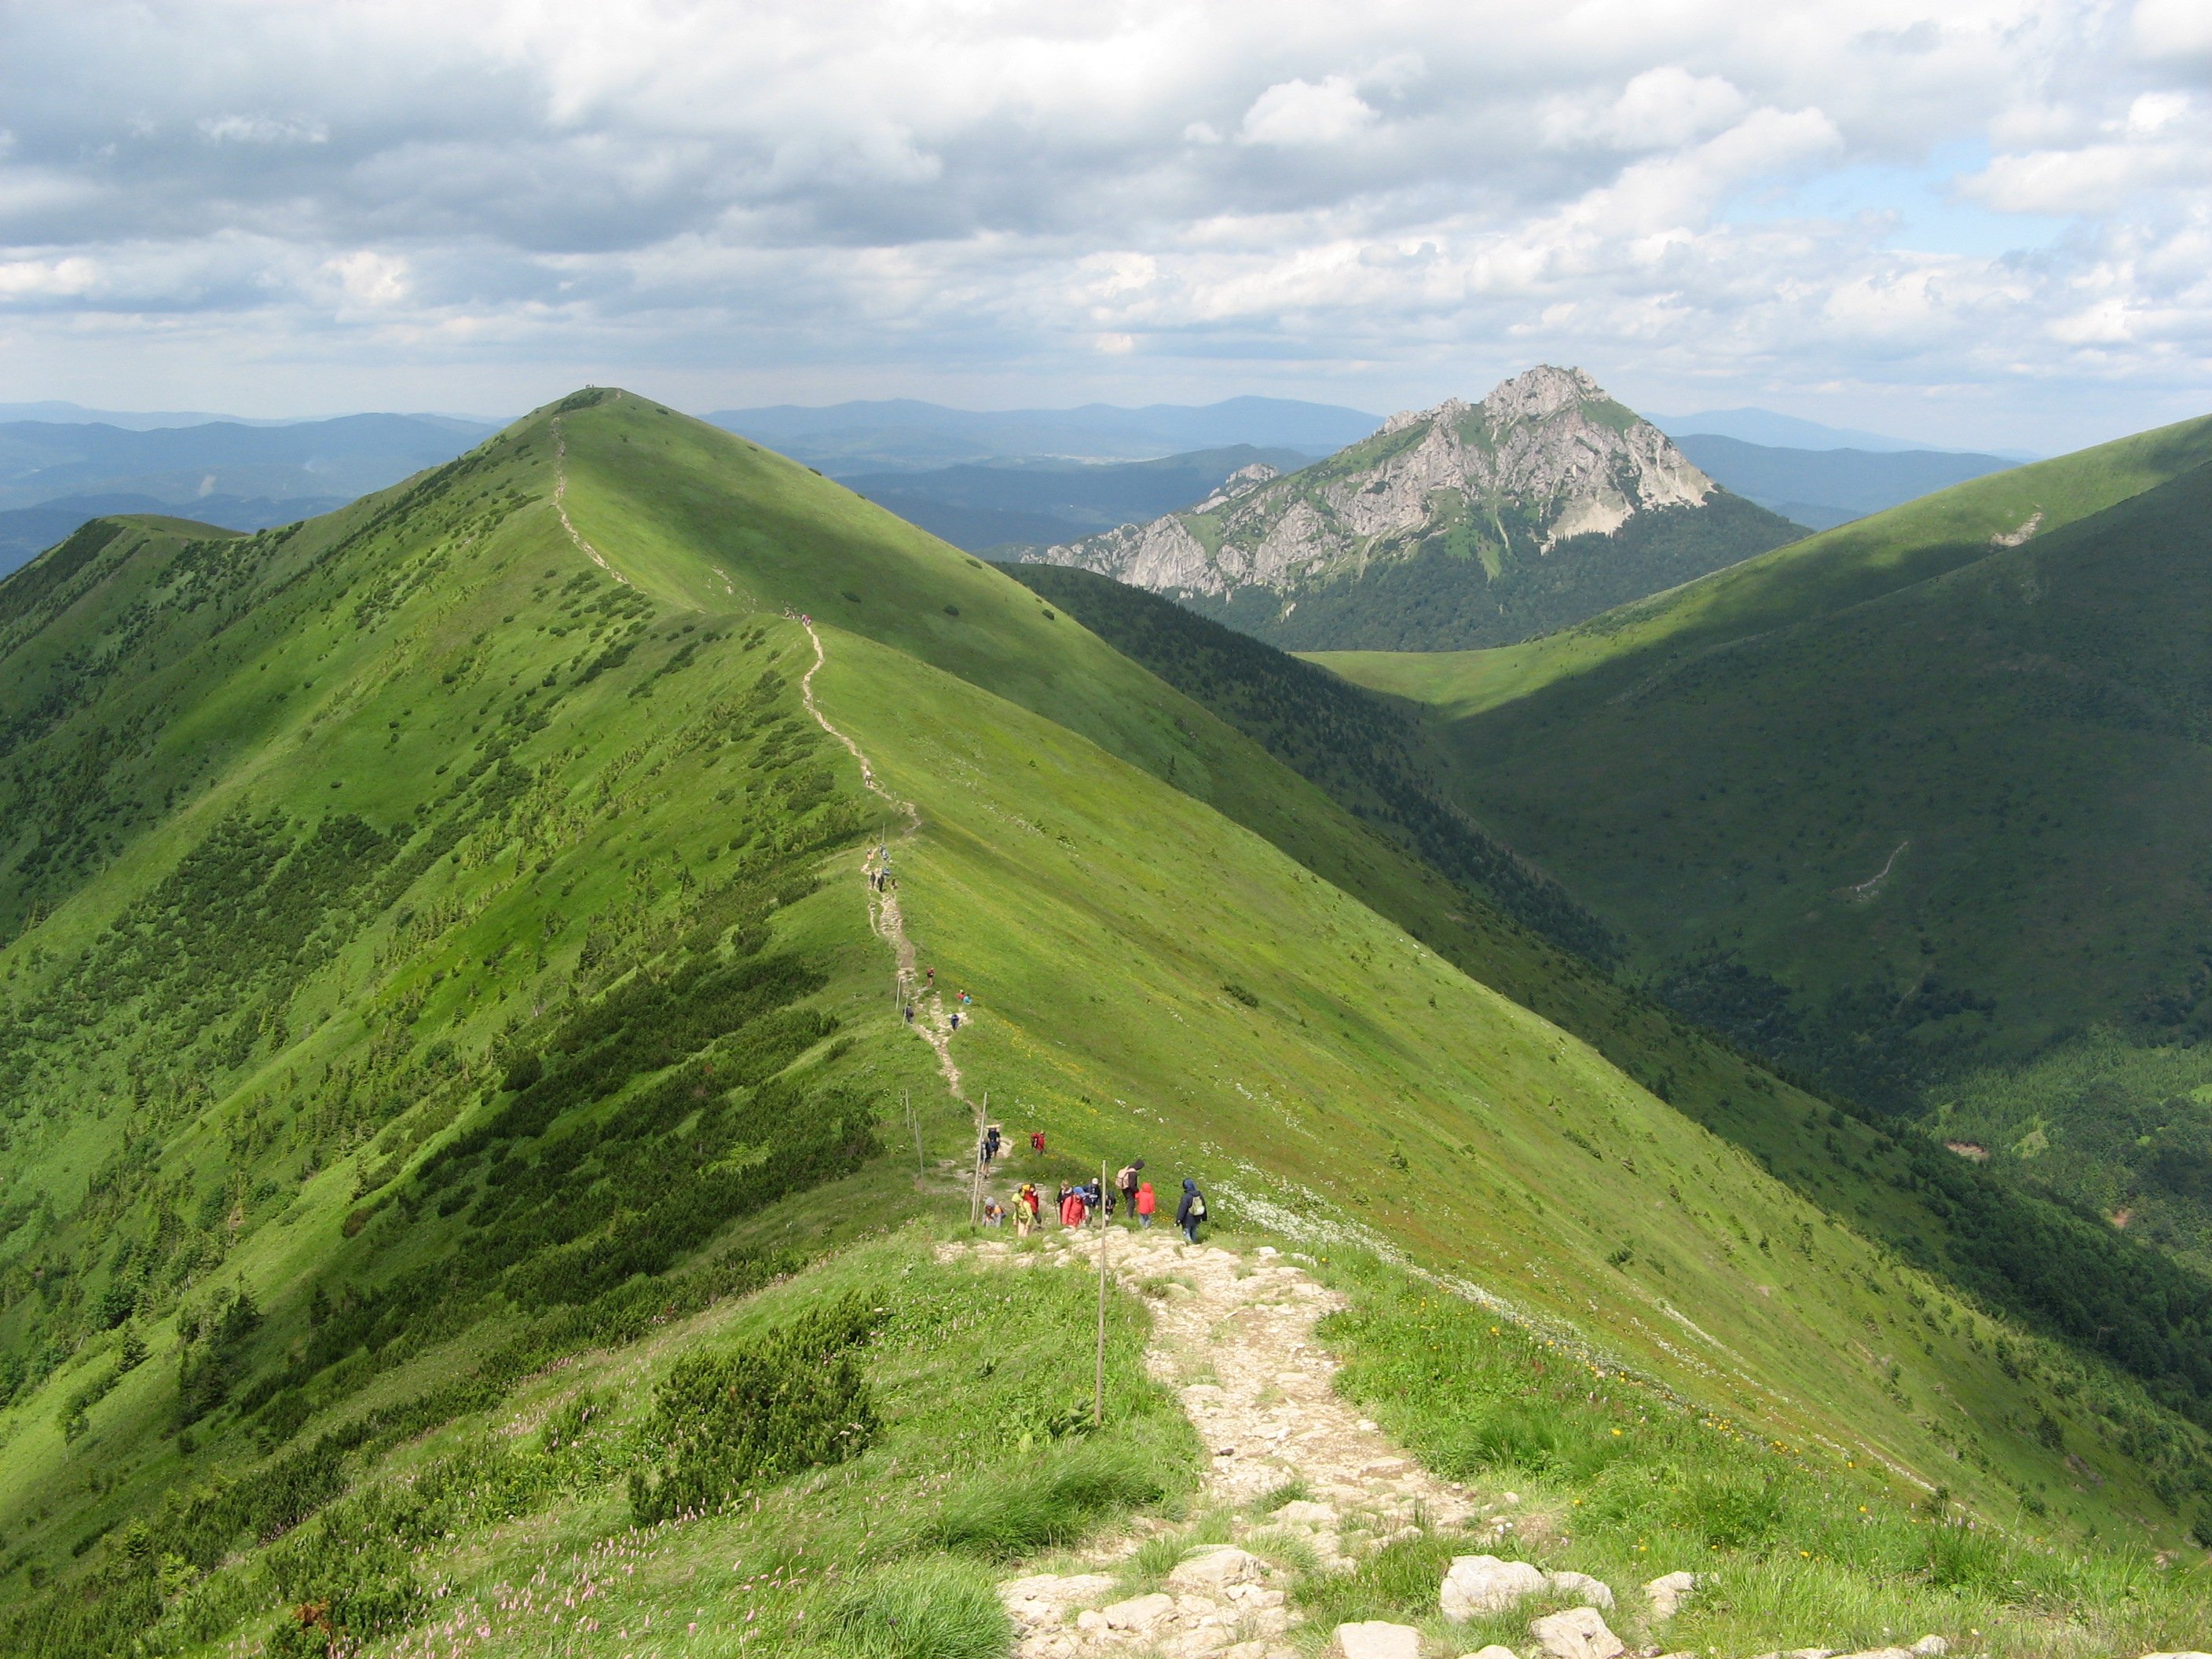
landscape, walking, mountain, hiking, trail, meadow, hill, valley, mountain range, pasture, highland, terrain, ridge, mountains, alps, grassland, plateau, fell, loch, wanderer, rural area, landform, reported, mountain pass, hill station, geographical feature, mountainous landforms, back of the ridge